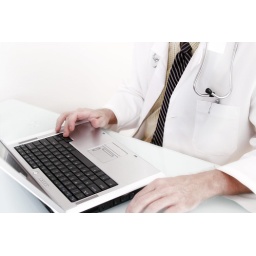
Doctor in white coat at a laptop computer